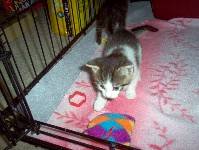
Label: cat